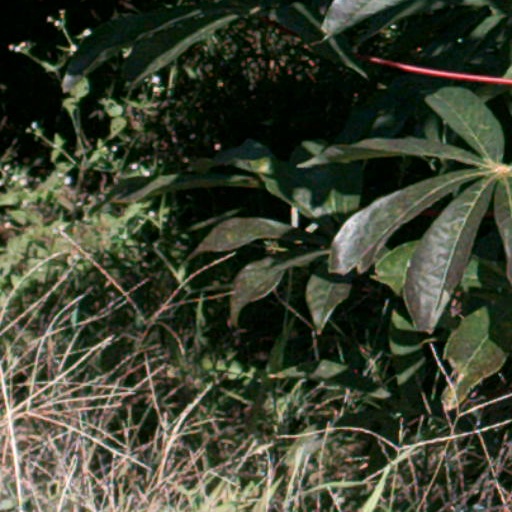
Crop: cassava